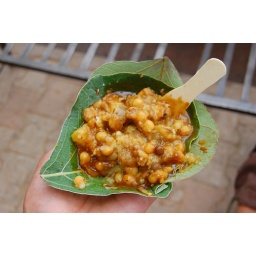
a potato ball cooked with masala bean mix, served in a leaf bowl